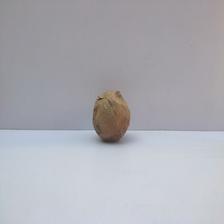
Size: Spoiled